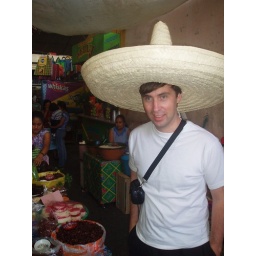
My friend bought an excellent Mexican hat in Oaxaca. Here he is in a market in Oaxaca. Spring 2006.